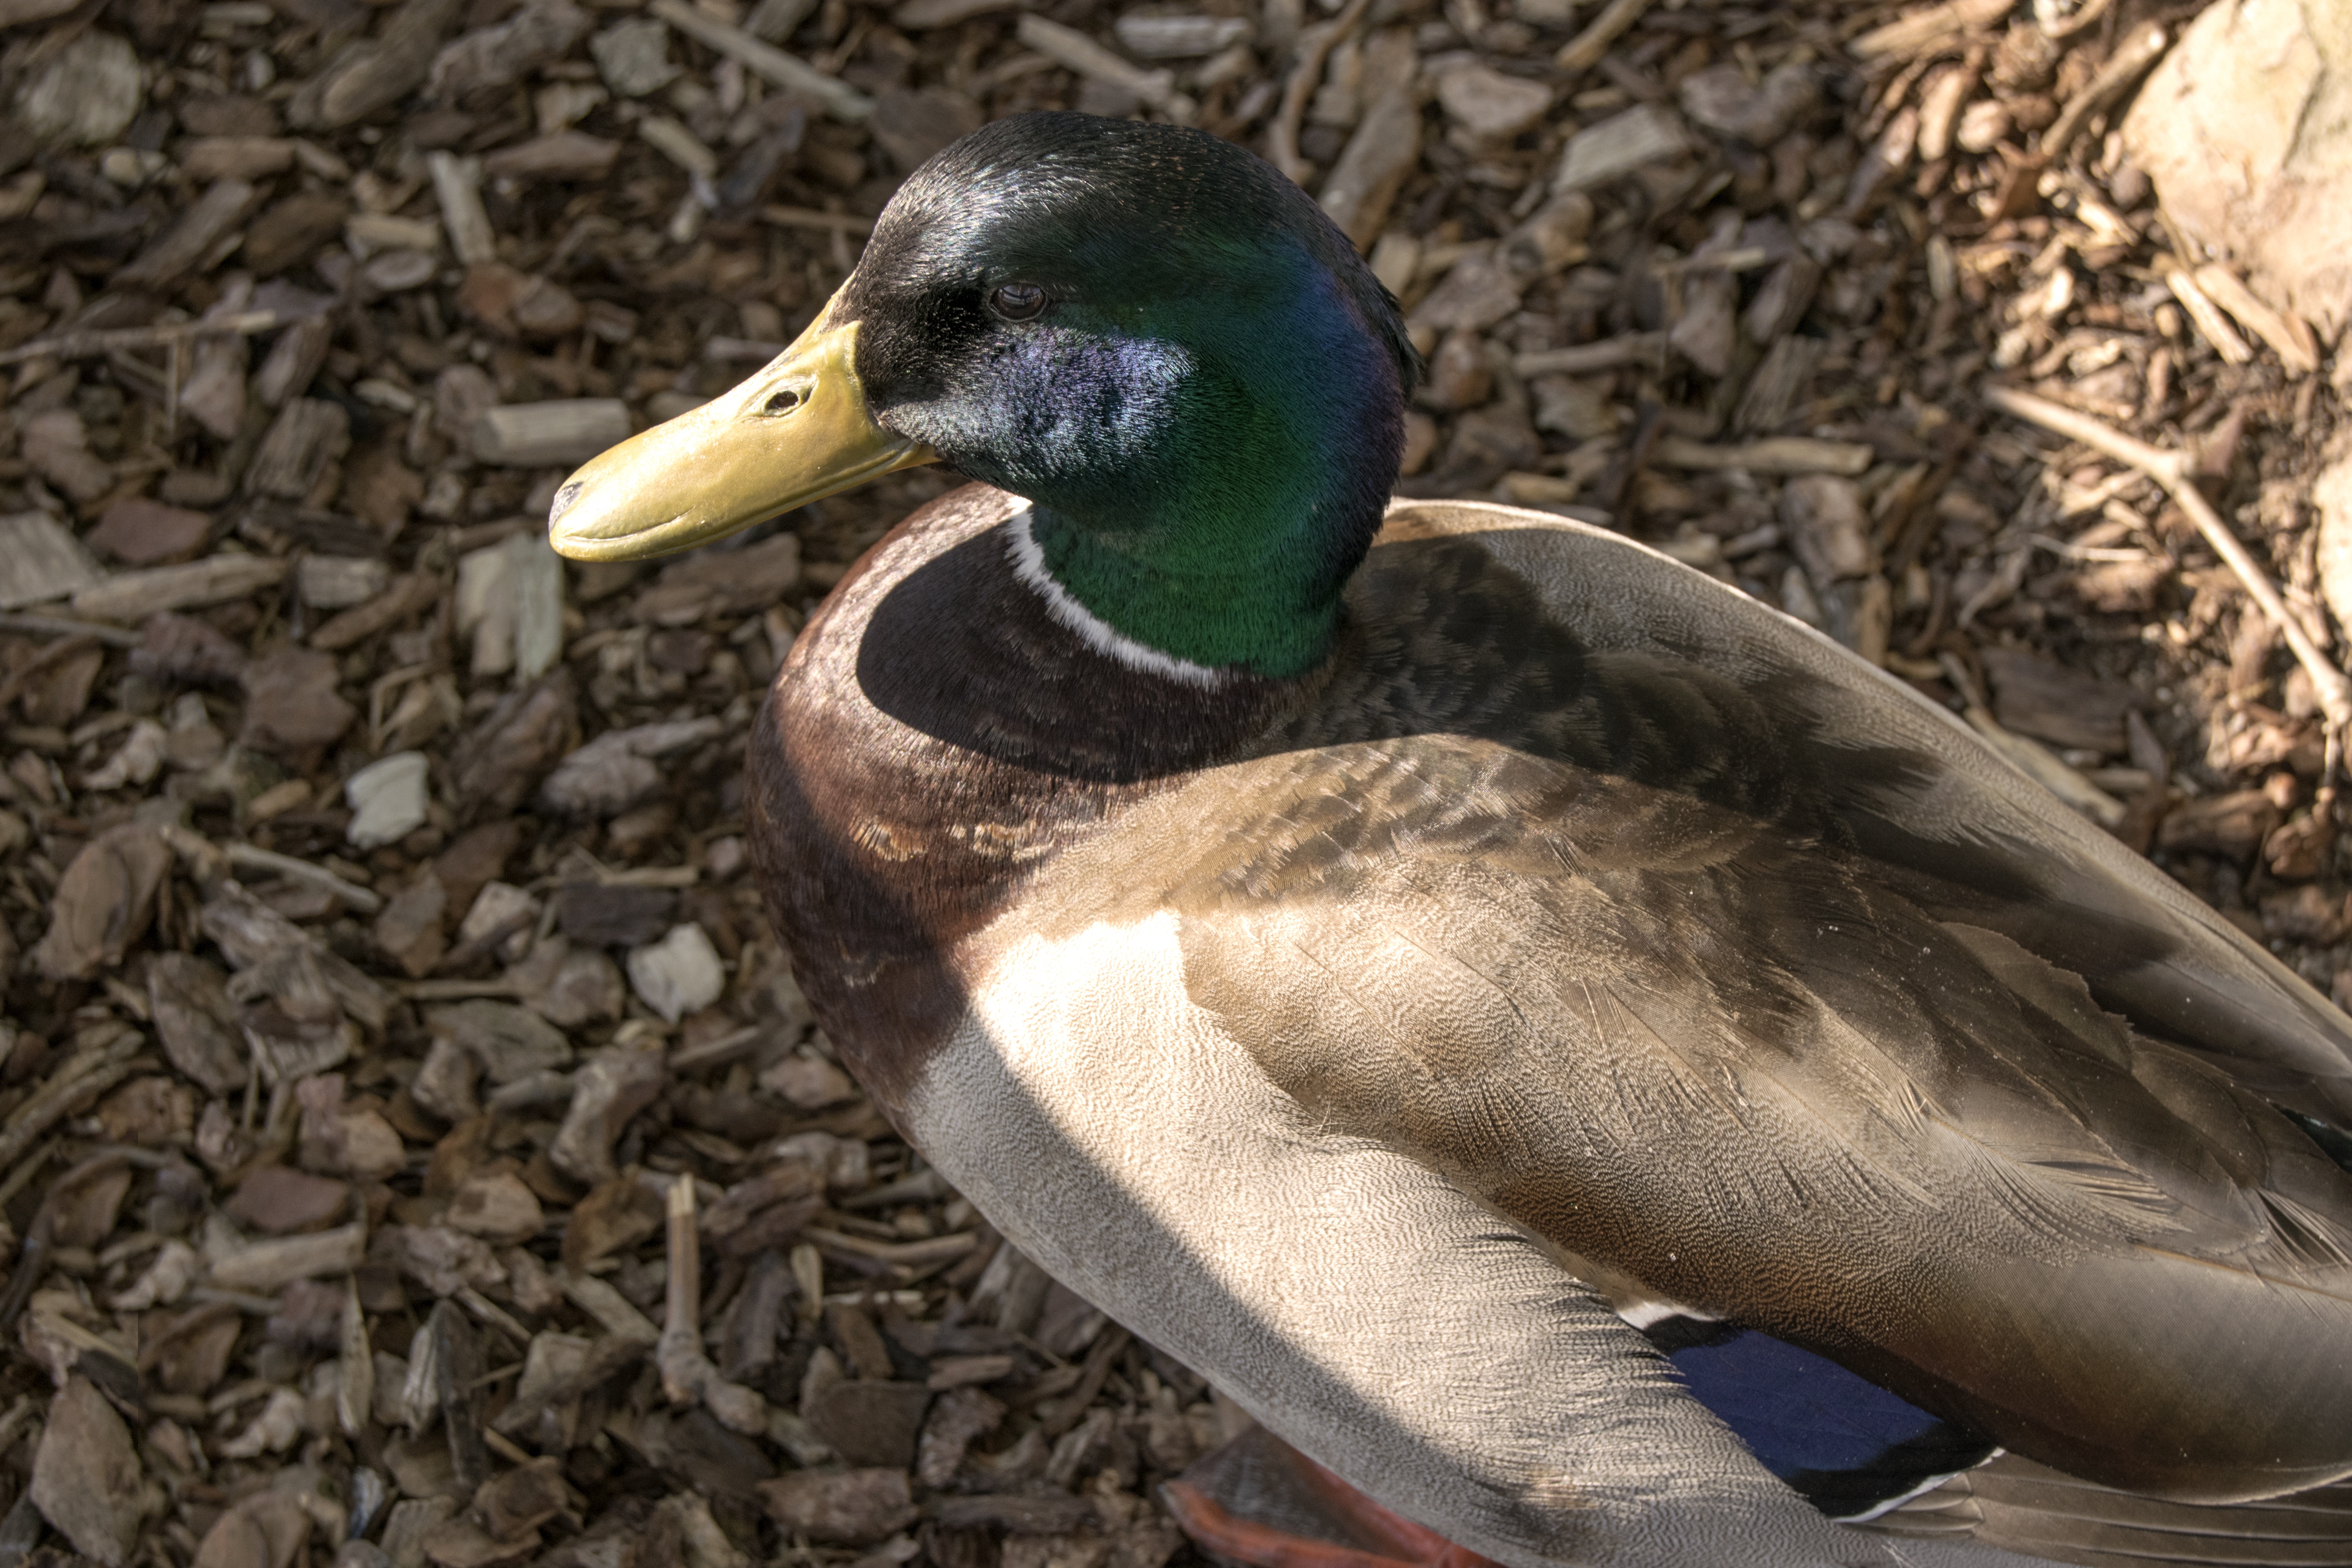
nature, bird, animal, male, wildlife, beak, feather, fauna, duck, vertebrate, waterfowl, water bird, mallard, canard, ducks geese and swans